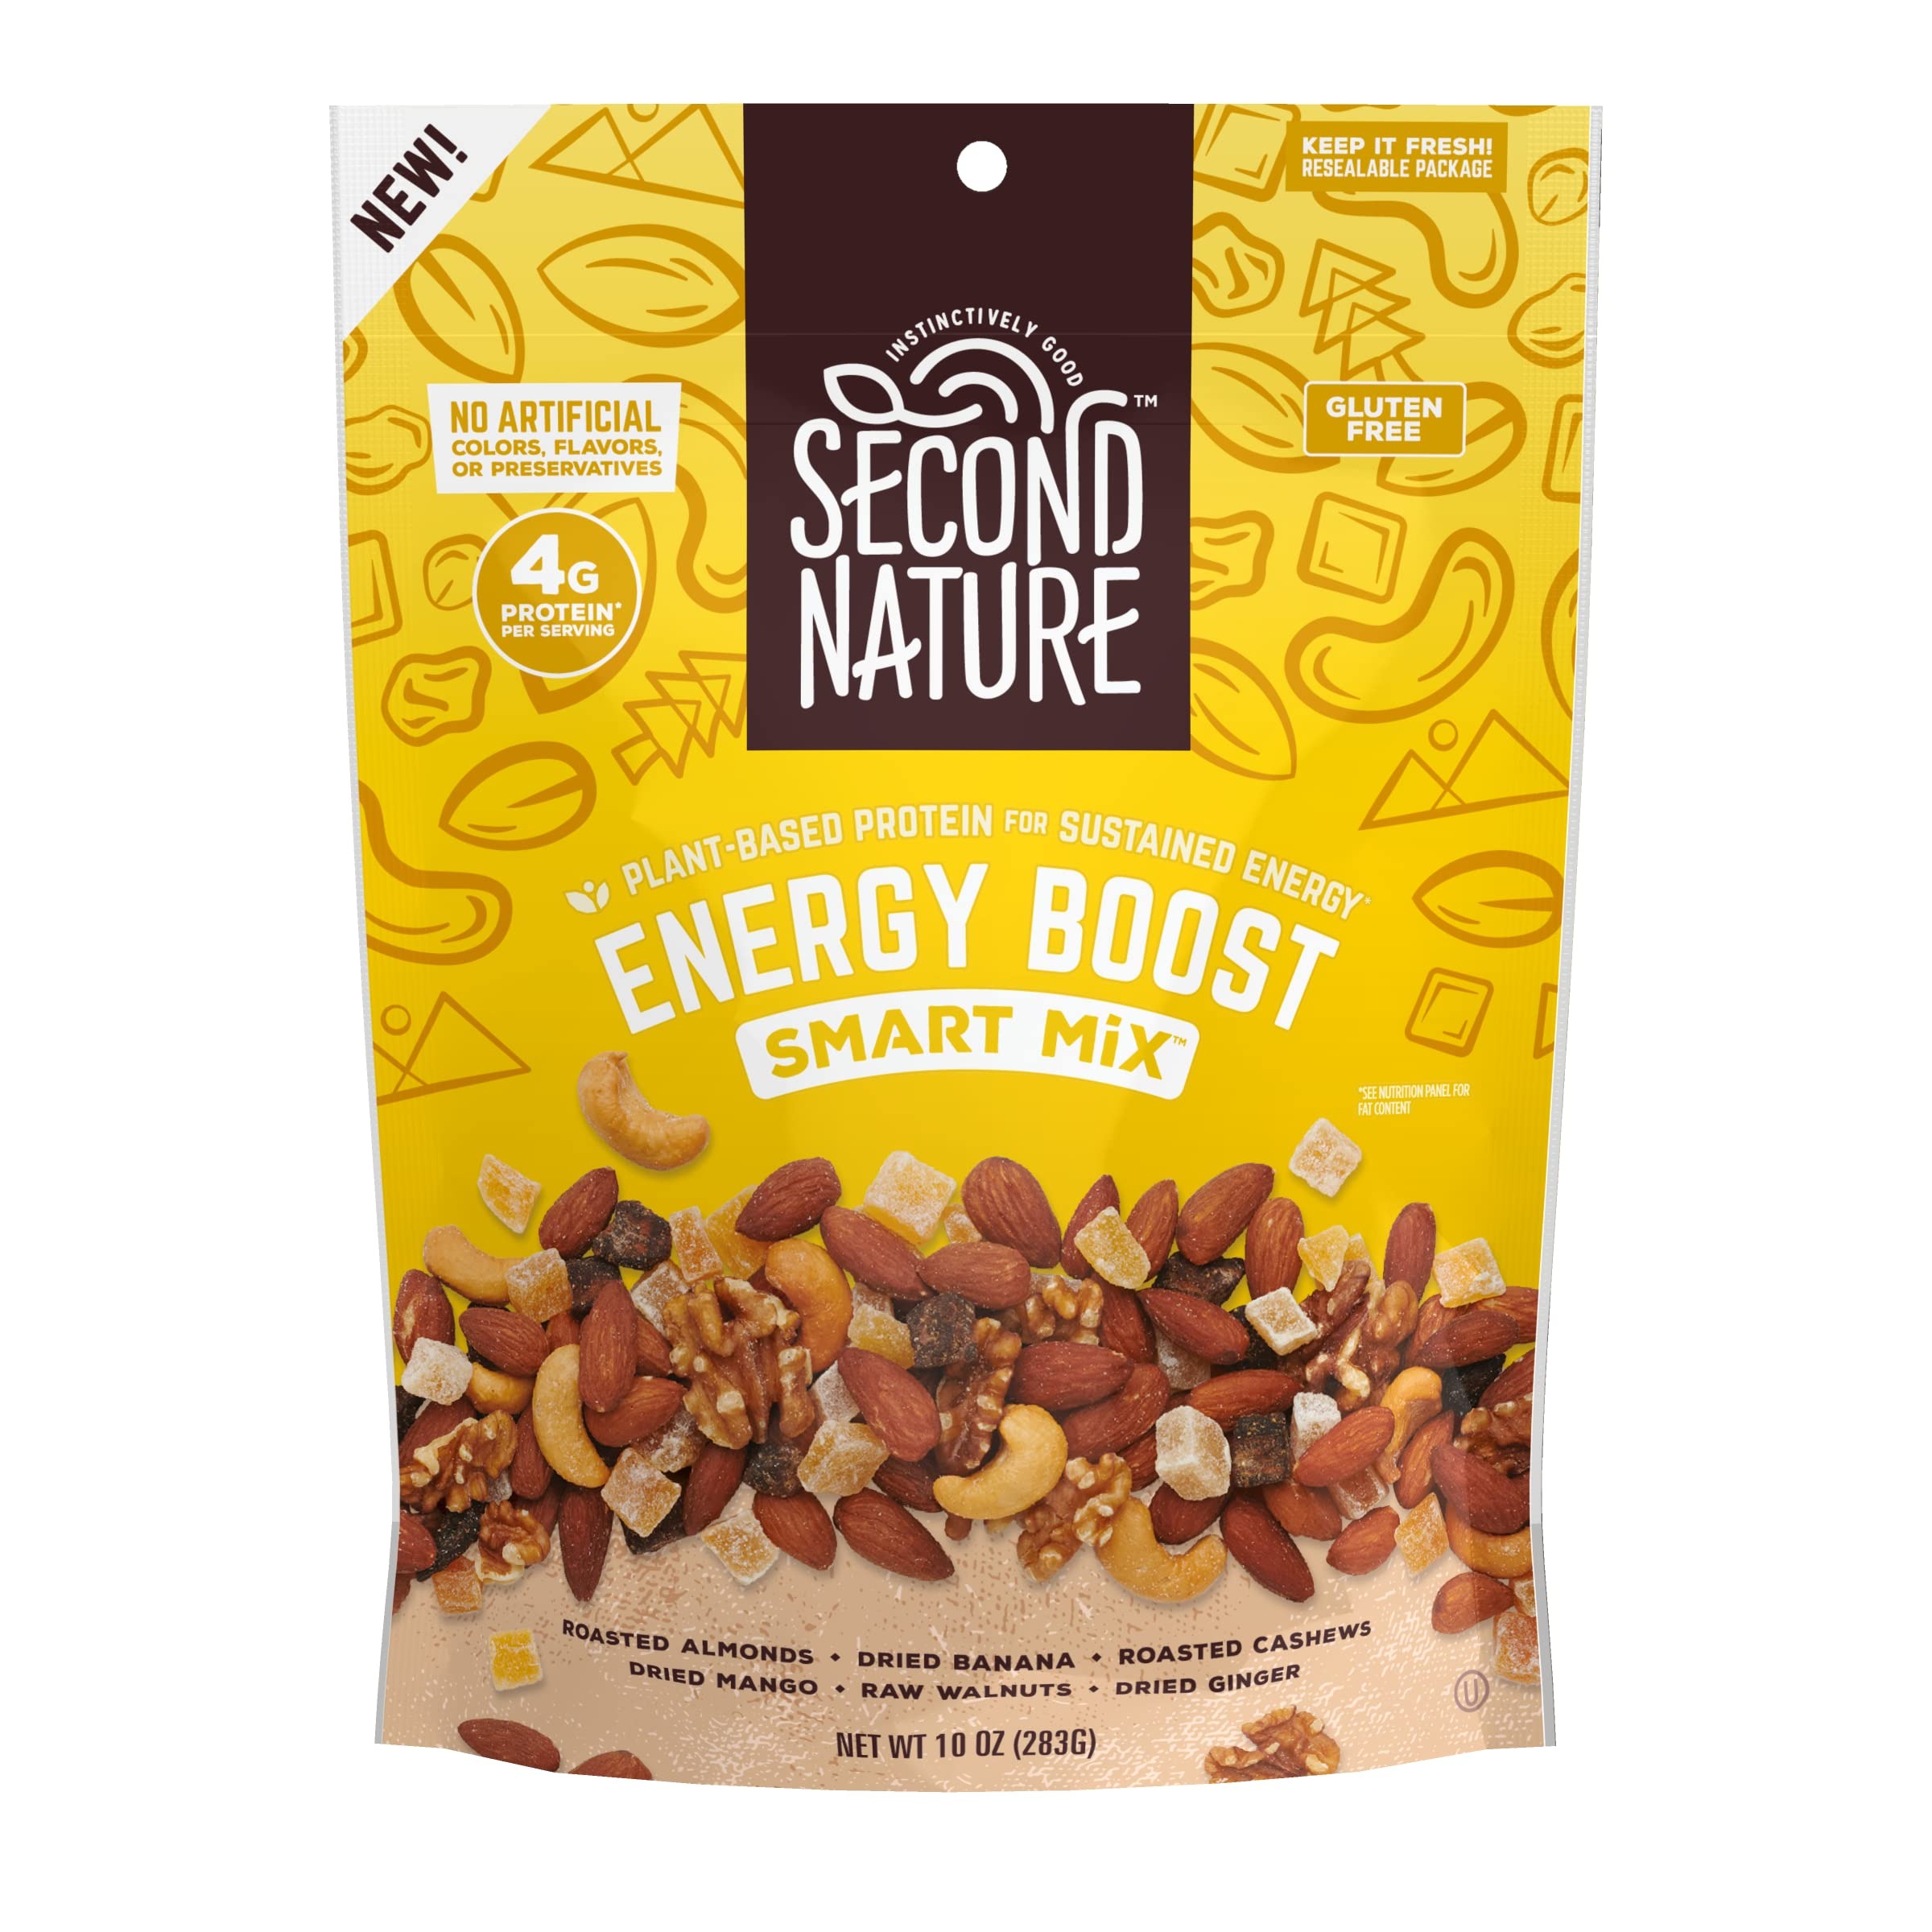
Item Name: Second Nature Energy Boost Smart Snack Mix - 10 Oz. Resealable Pouch (Pack of 6) - Certified Gluten-Free Snack, Ideal for Travel Snacks
Bullet Point 1: ENERGY BOOST SNACK MIX – Second Nature Energy Boost Smart Trail Mix is an energizing super snack loaded with plant-based protein to help you power through your day. There are (6) 10 oz resealable pouches of nut snack mix included.
Bullet Point 2: PLANT-POWERED PROTEIN SNACK – Featuring a craveable blend of roasted almonds, dried banana, roasted cashews, dried mango, raw walnuts, and dried ginger. It’s a fruit & nut trail mix that’s crunchy and delicious.
Bullet Point 3: PREMIUM INGREDIENTS – This healthy snack is made with premium ingredients, is certified gluten-free, Kosher, and has no artificial flavors, colors or preservatives. It’s also a good source of antioxidant Vitamin E.
Bullet Point 4: INSTINCTIVELY GOOD – We believe in snacking on purpose, creating medleys that fuel our adventures and improve our health. It’s the best of nature’s finest ingredients, combined in ways Mother Nature never imagined
Bullet Point 5: GIVING BACK TO NATURE – A commitment to nature is in our Second Nature. That’s why we’ve partnered with One Tree Planted and a portion of every Second Nature Trail Mix Snacks purchase goes towards planting trees in our Communities.
Value: 60.0
Unit: Ounce

Price: 78.99